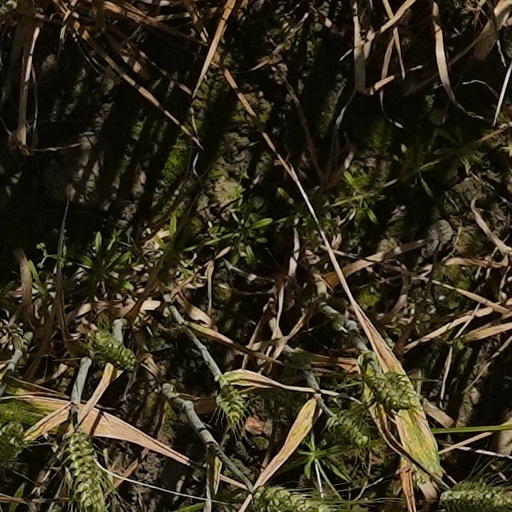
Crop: wheat